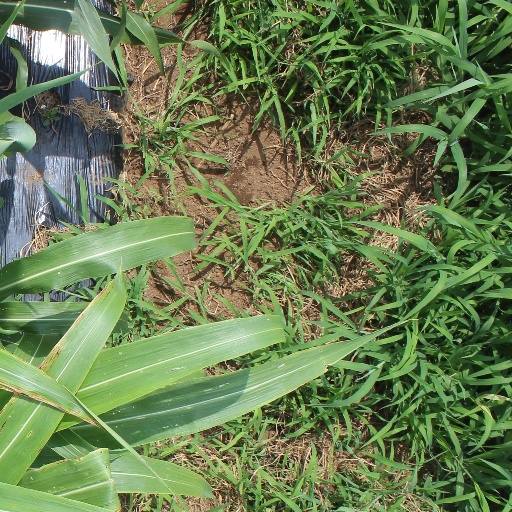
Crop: sorghum